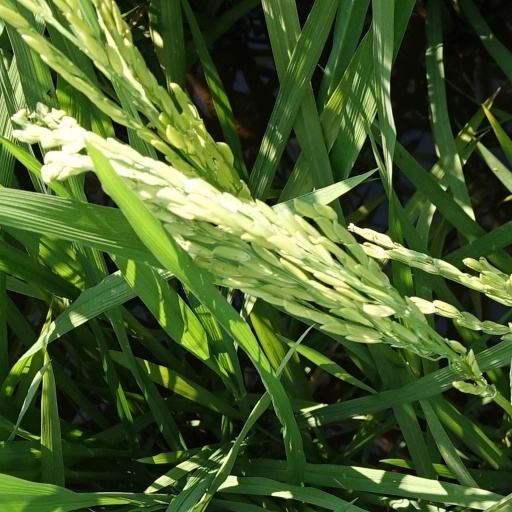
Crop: rice